Timeline of trams in Melbourne

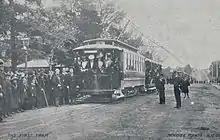
Opening of the NMETL lines on 11 October 1906

22 December: VR extends the Brighton line from Middle Brighton to Brighton Beach station.